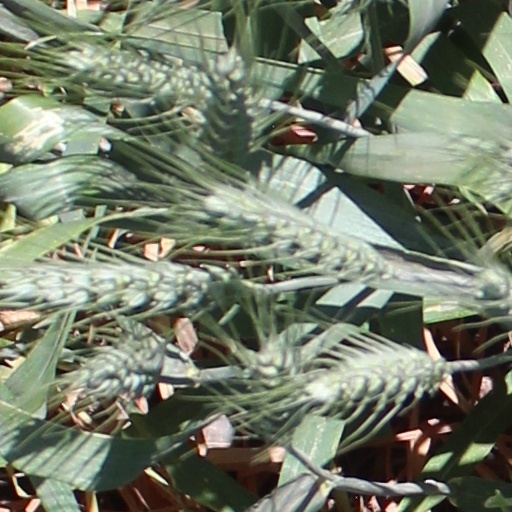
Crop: wheat